Labor Day (film)

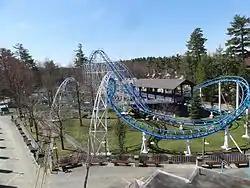
Filming took place at Canobie Lake Park.

Production began for the film on June 5, 2012. Reitman and the film's art director Steve Saklad searched a number of houses in Massachusetts as most of the film is set inside the Wheelers' home. According to Reitman, "We searched the entire state of Massachusetts for that house. My location manager has never looked at that many locations looking for one place. For weeks we would just drive down the street, knocking on people’s doors. The house we found was perfect but it was very modern. Steve brought it back to 1987."